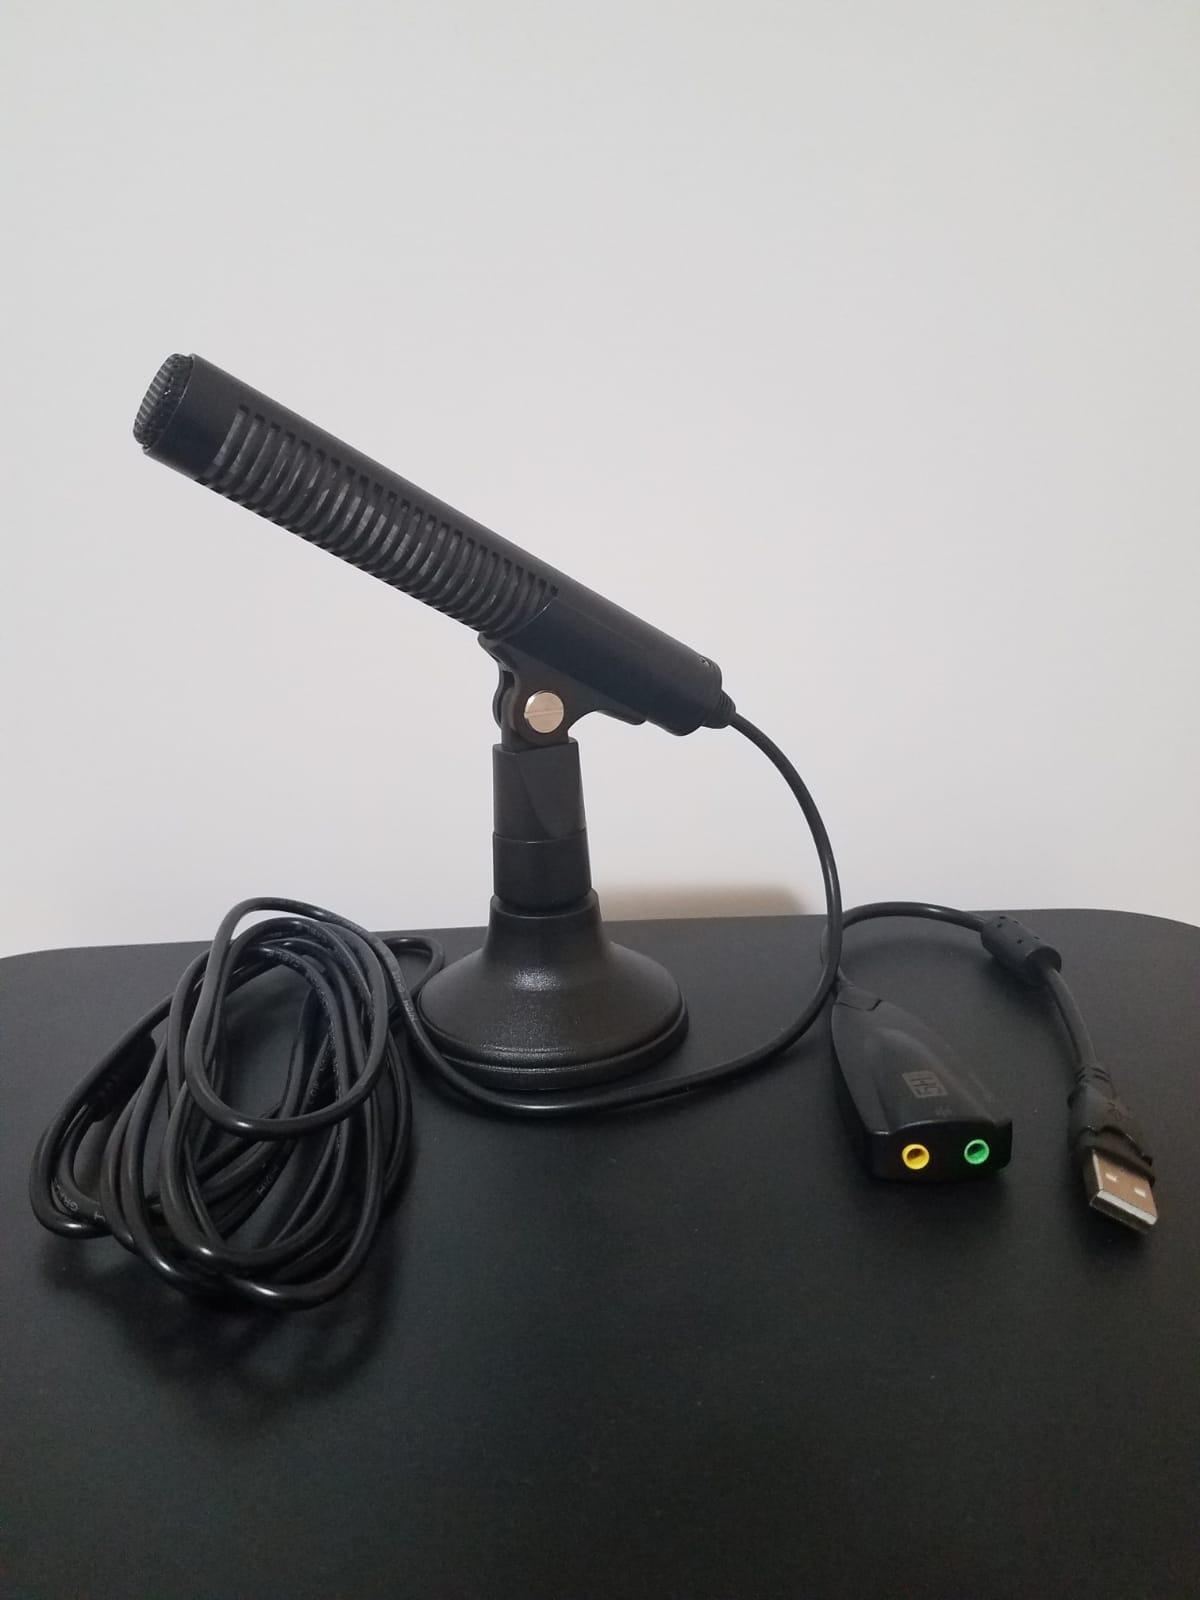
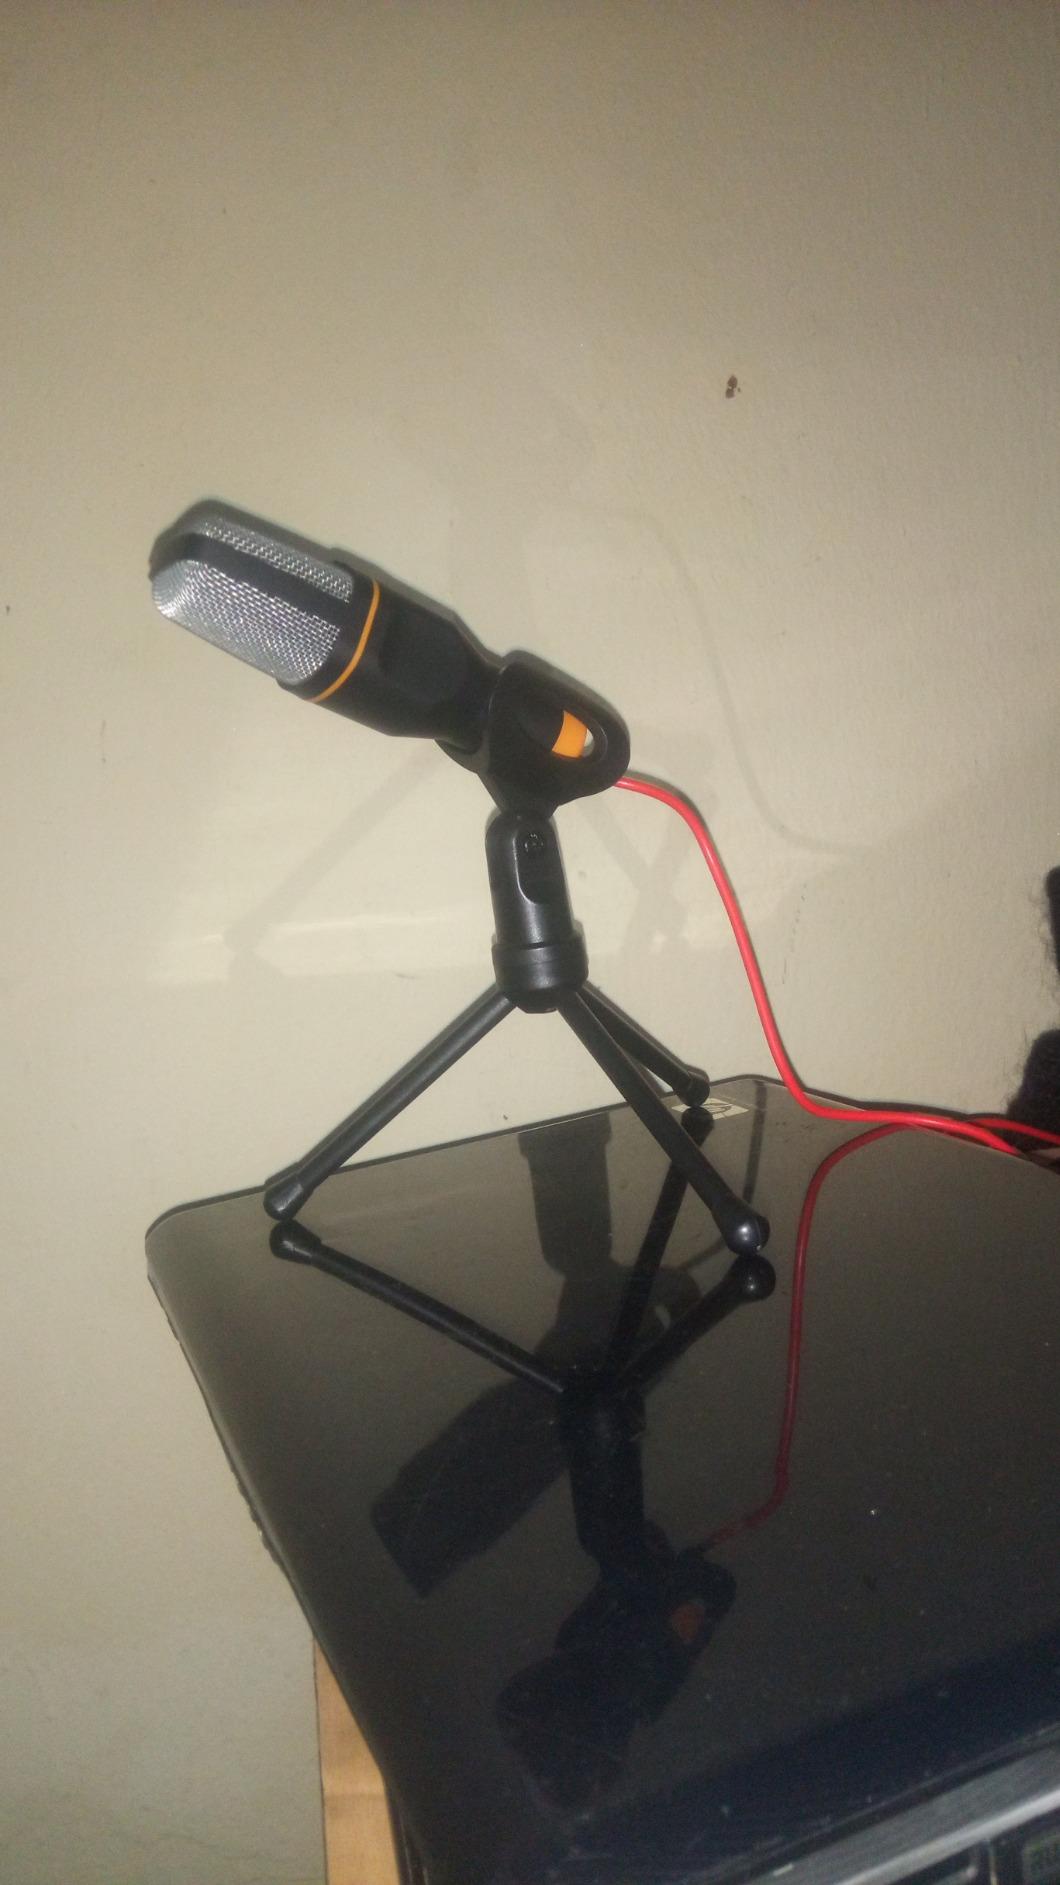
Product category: microphone
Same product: no